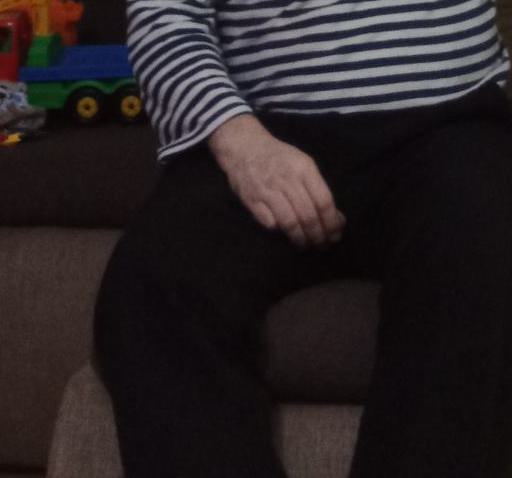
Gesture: no_gesture